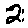
Label: 2